Heures de Charles d'Angoulême

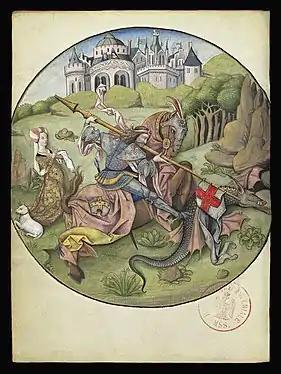
53v: Saint George and the Dragon (I. M.), f.53v (1475–1500)

The Heures de Charles d'Angoulême is a book of hours commissioned in the late 15th century, probably around 1480, by Charles, Count of Angoulême, father of king Francis I of France. It is now in the Bibliothèque nationale de France in Paris, under the number Latin 1173.